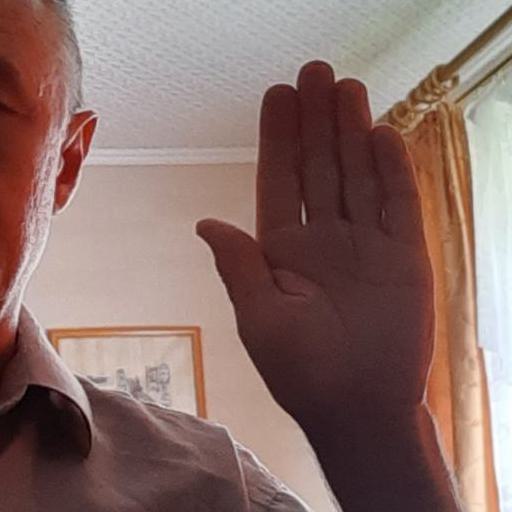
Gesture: stop